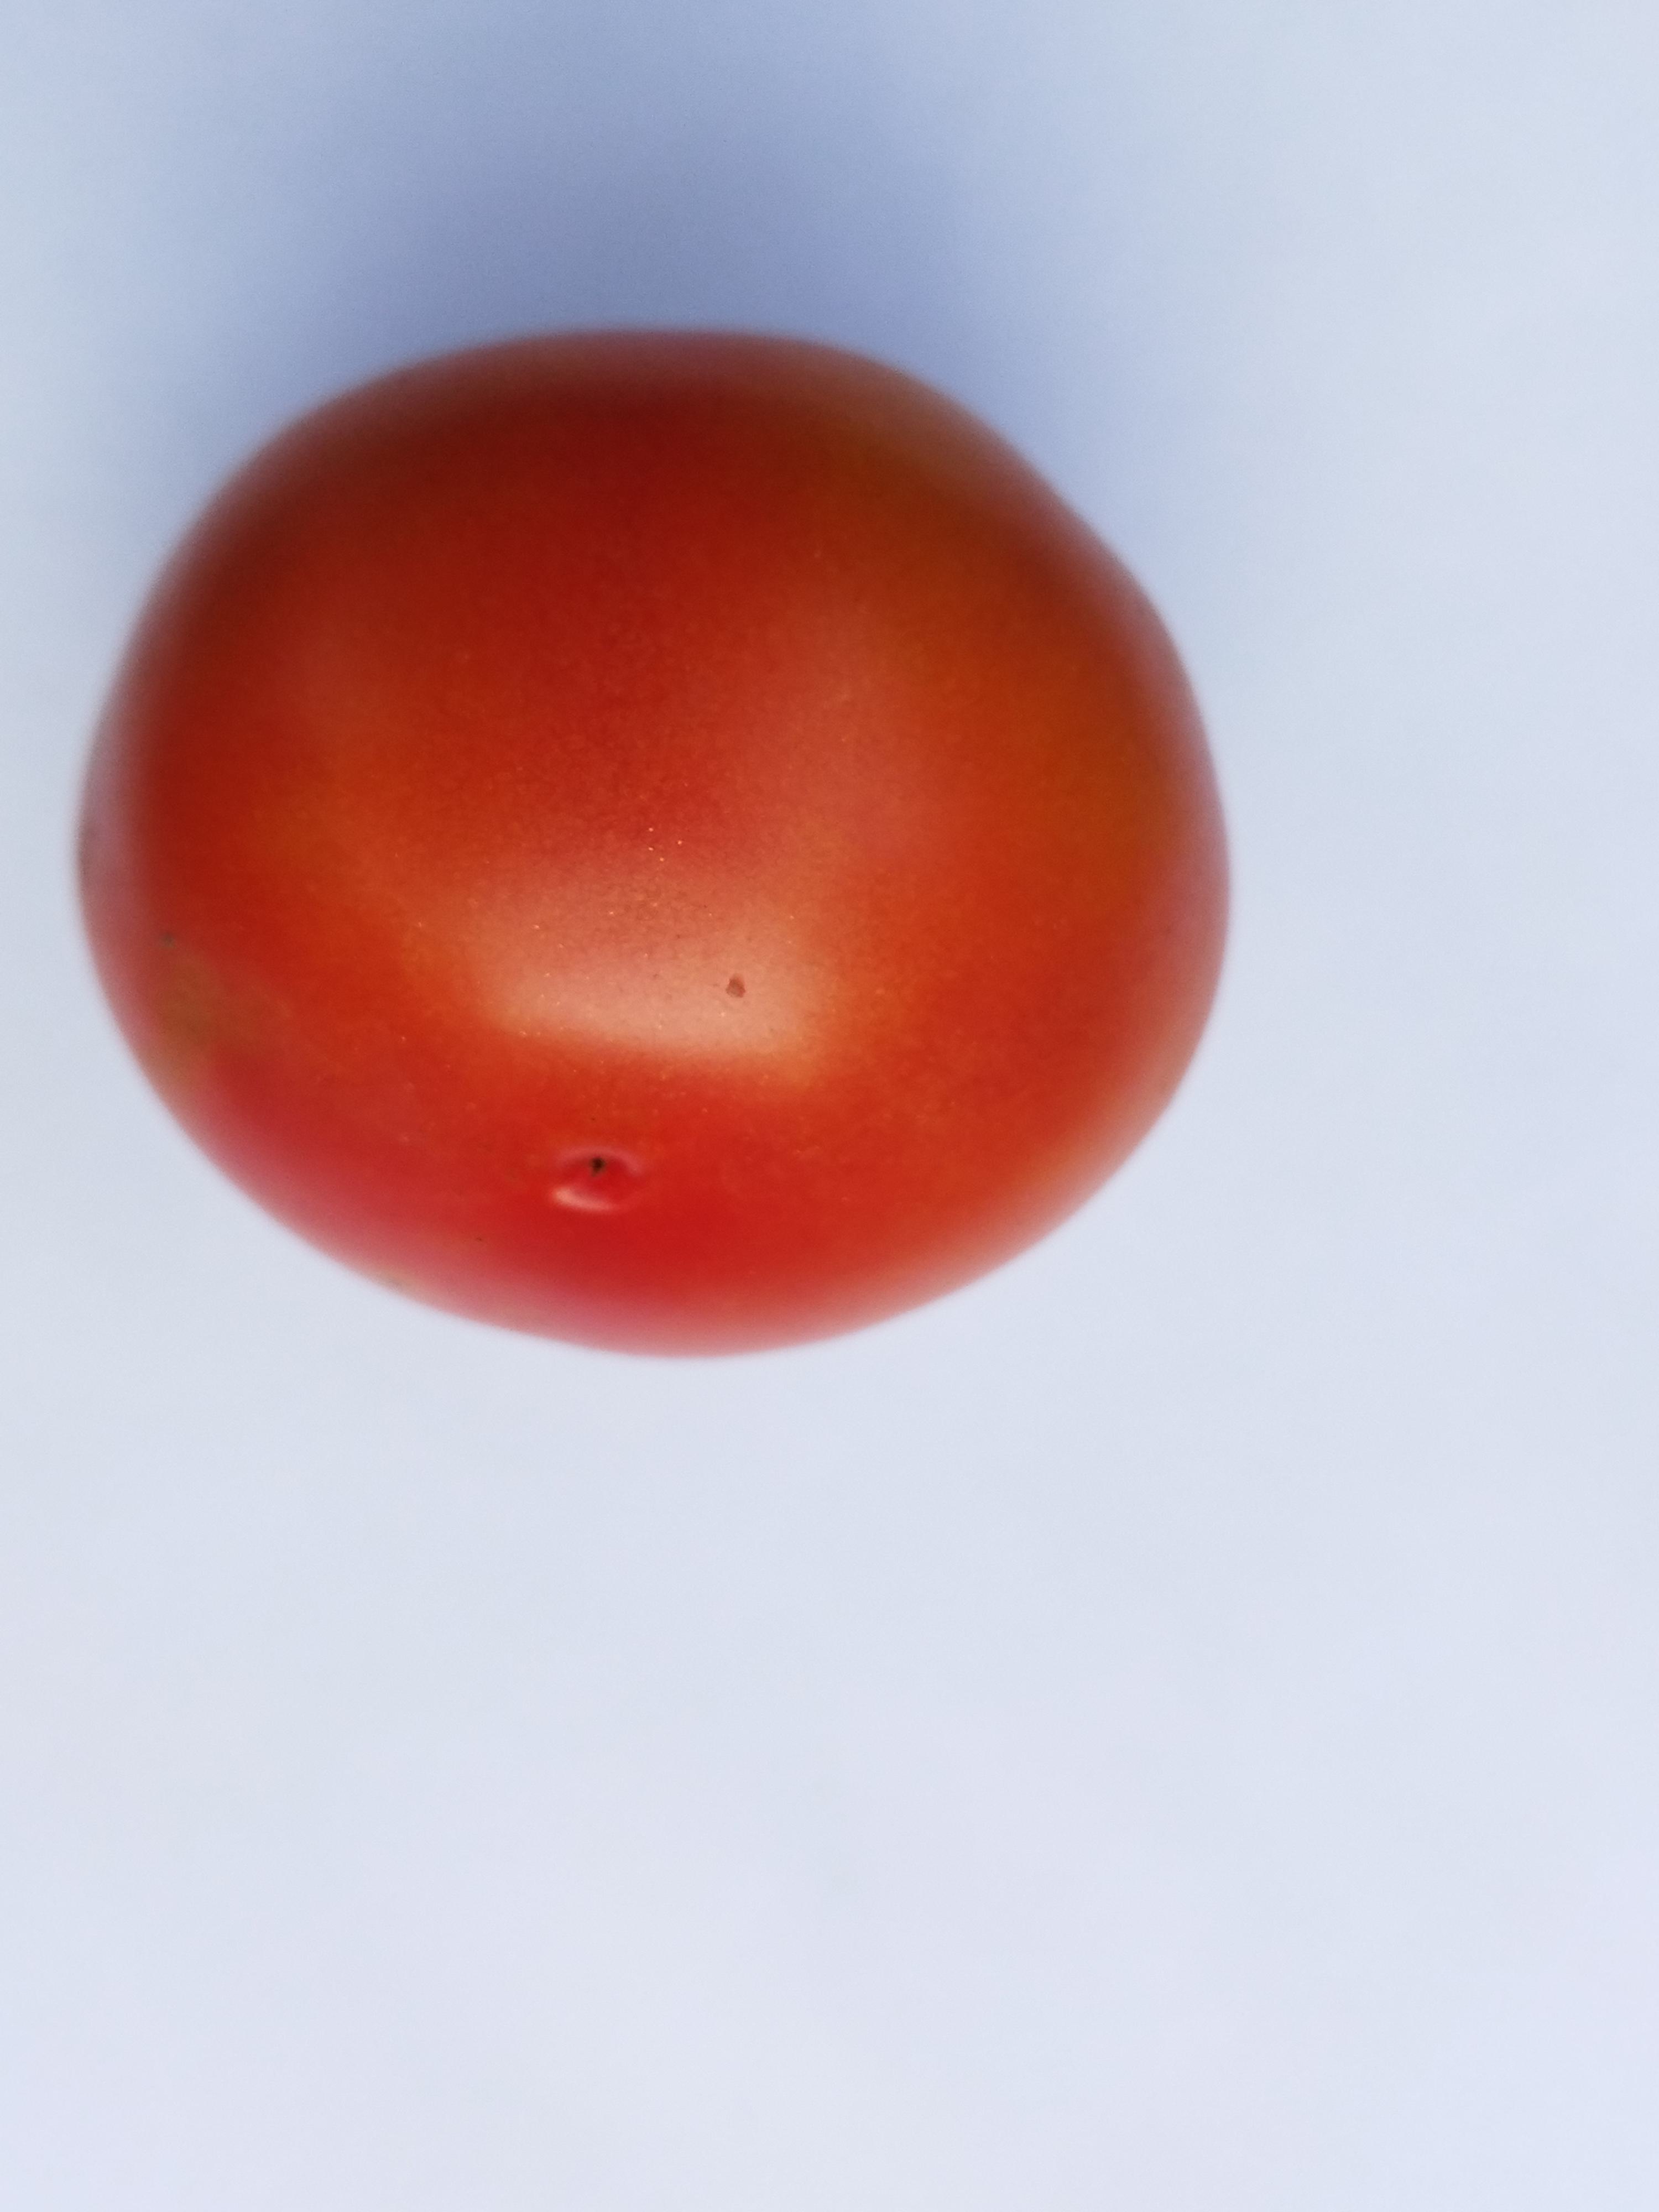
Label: Fresh